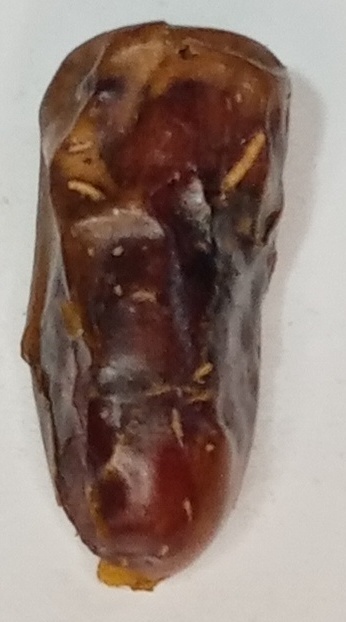
Variety: gajar
Size: small
Grade: grade-3